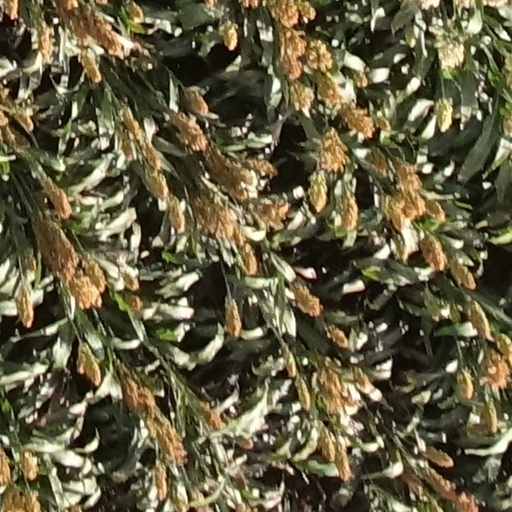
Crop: sorghum